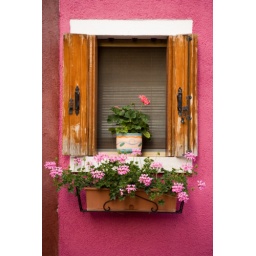
A window on a colorful pink house in Burano